Reuterin

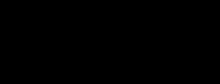
Structure of the dimer of 3-hydroxypropionaldehyde

3-Hydroxypropionaldehyde is formed by the condensation of acetaldehyde and formaldehyde. This reaction, when conducted in the gas-phase, was the basis for a now obsolete industrial route acrolein: